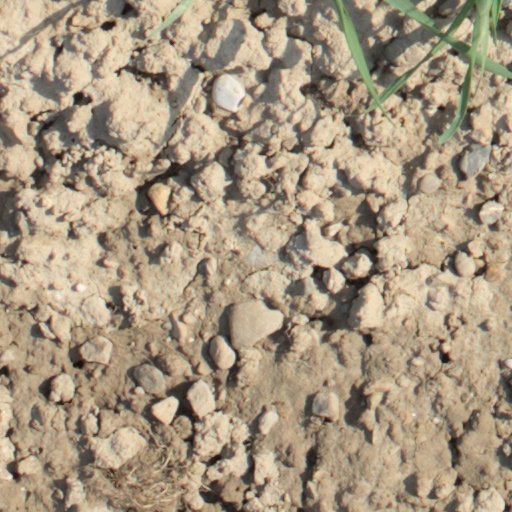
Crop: wheat